Zenda (musical)

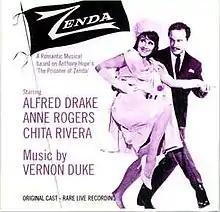
Original Cast Recording

Zenda is a musical with a book by Everett Freeman, lyrics by Lenny Adelson, Sid Kuller, and Martin Charnin, and music by Vernon Duke.